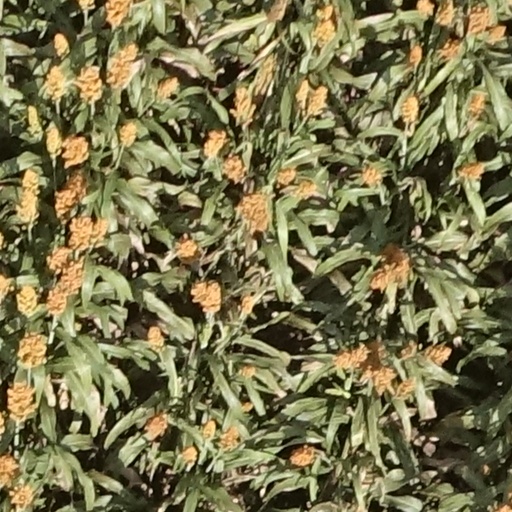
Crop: sorghum